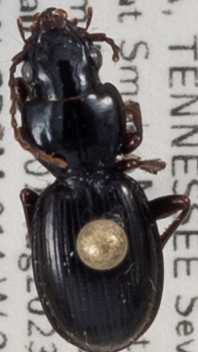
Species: Cyclotrachelus freitagi
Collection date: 2023-08-01
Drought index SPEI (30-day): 0.86
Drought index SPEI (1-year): -0.17
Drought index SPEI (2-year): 0.594